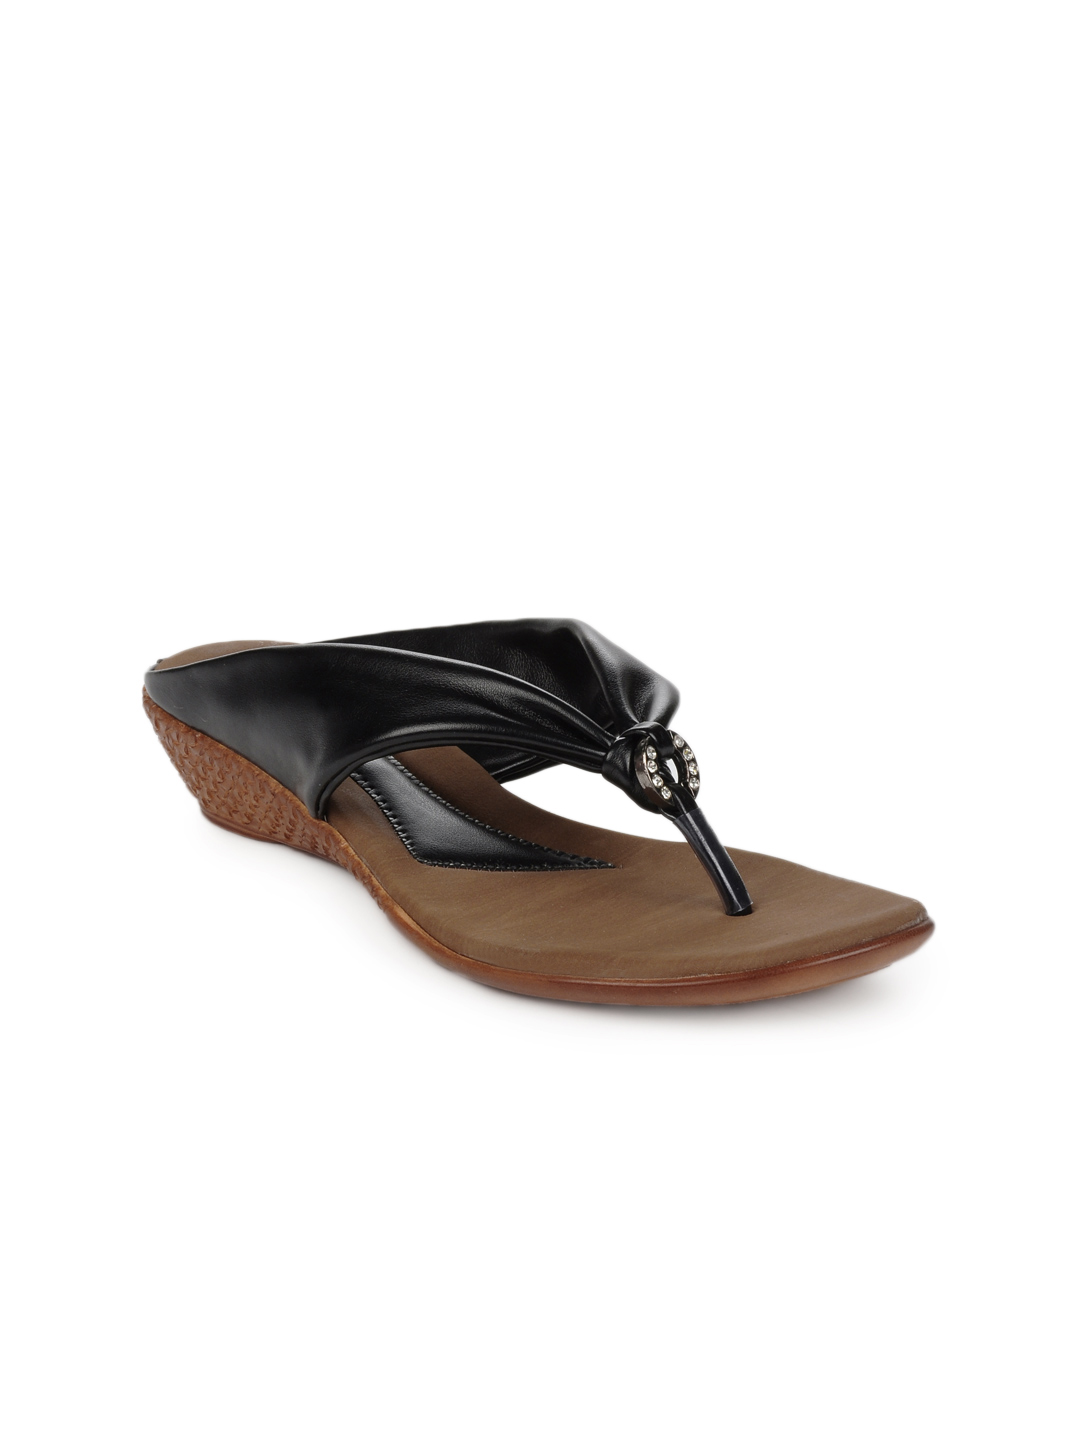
Portia Women Black Wedges
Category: Footwear / Shoes / Heels
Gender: Women
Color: Black
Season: Winter 2012
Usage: Casual